William Knight Keeling

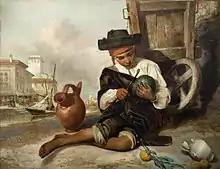
William Knight Keeling, "Melon Seller" (1870s)

In the 1850s, following the notion of the day, he travelled to Spain. This journey gave him new ideas, subjects, and motifs. Delicate details and a clear and bright palette, inspired by the hot colours of the South, are distinctive features of his paintings and watercolours. In 1873 a Manchester newspaper praised one of his watercolours as ""an exquisite work, perfectly Spanish"".